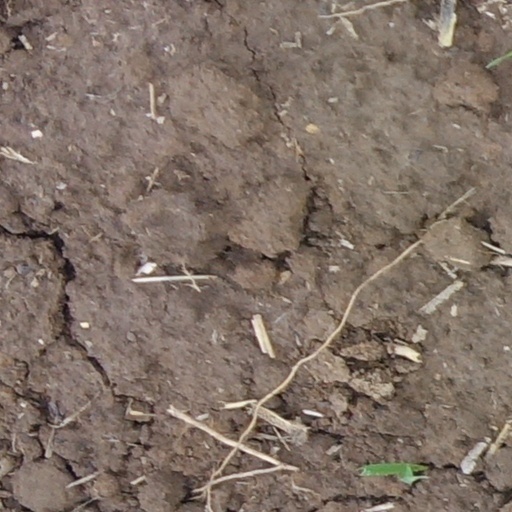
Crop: wheat